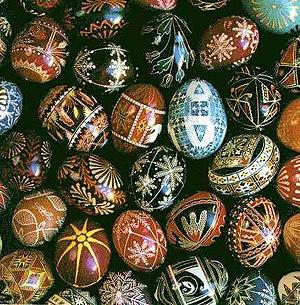
La marqueterie de paille est un art très semblable à celui de la marqueterie de bois, dans lequel la paille remplace le placage de bois. C'est une technique d'Extrême-Orient qui a été importée en Europe au XVIIᵉ siècle. Pour obtenir une palette semblable à celle du placage de bois, la paille de blé ou d'avoine est fendue, puis trempée dans l'eau froide, chaude ou tiède. Les bandes, une fois plus ou moins intensivement repassées, présentent une variété de tons allant du doré clair au brun foncé le plus sombre.
L'œuf de Pâques est une tradition païenne, qui consiste à décorer un œuf pour la fête de Pâques, ce dernier restant le plus souvent comestible. Traditionnellement, il s'agissait d'un œuf de poule cuit dur coloré. Aujourd'hui, il s'agit souvent d'un œuf en sucre ou en chocolat. En Belgique, comme en France, c'est un cadeau traditionnel offert le matin du dimanche de Pâques. Dans le quart nord-est de la France, en Suisse, en Grande-Bretagne et aux États-Unis, le symbole de Pâques est un lapin ou un lièvre ; dans les autres régions françaises ou d'autres pays du monde, des cloches ont la même fonction. Dans les pays de l'Est, on les colore et décore.
Dans le sens étymologique, un ovale est une forme d'œuf.